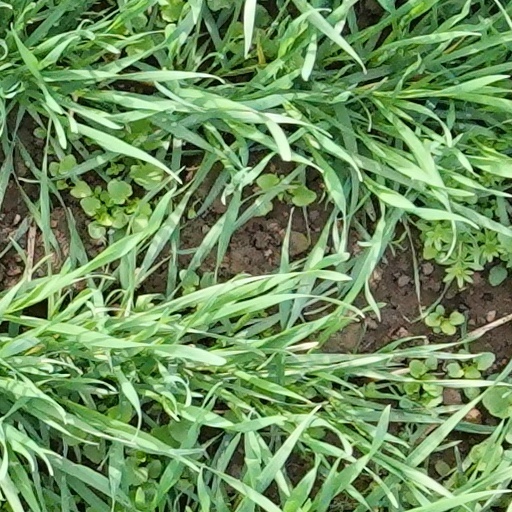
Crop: wheat